Central Avenue (Los Angeles)

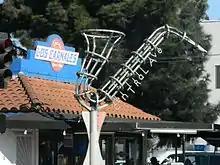
Central Ave Saxophone Market celebrating Central's jazzy history in Los Angeles.

Central Avenue is a major north–south thoroughfare in the central portion of the Los Angeles, California metropolitan area. Located just to the west of the Alameda Corridor, it runs south from the eastern end of the Los Angeles Civic Center down to the east side of California State University, Dominguez Hills and terminating at East Del Amo Boulevard in Carson.